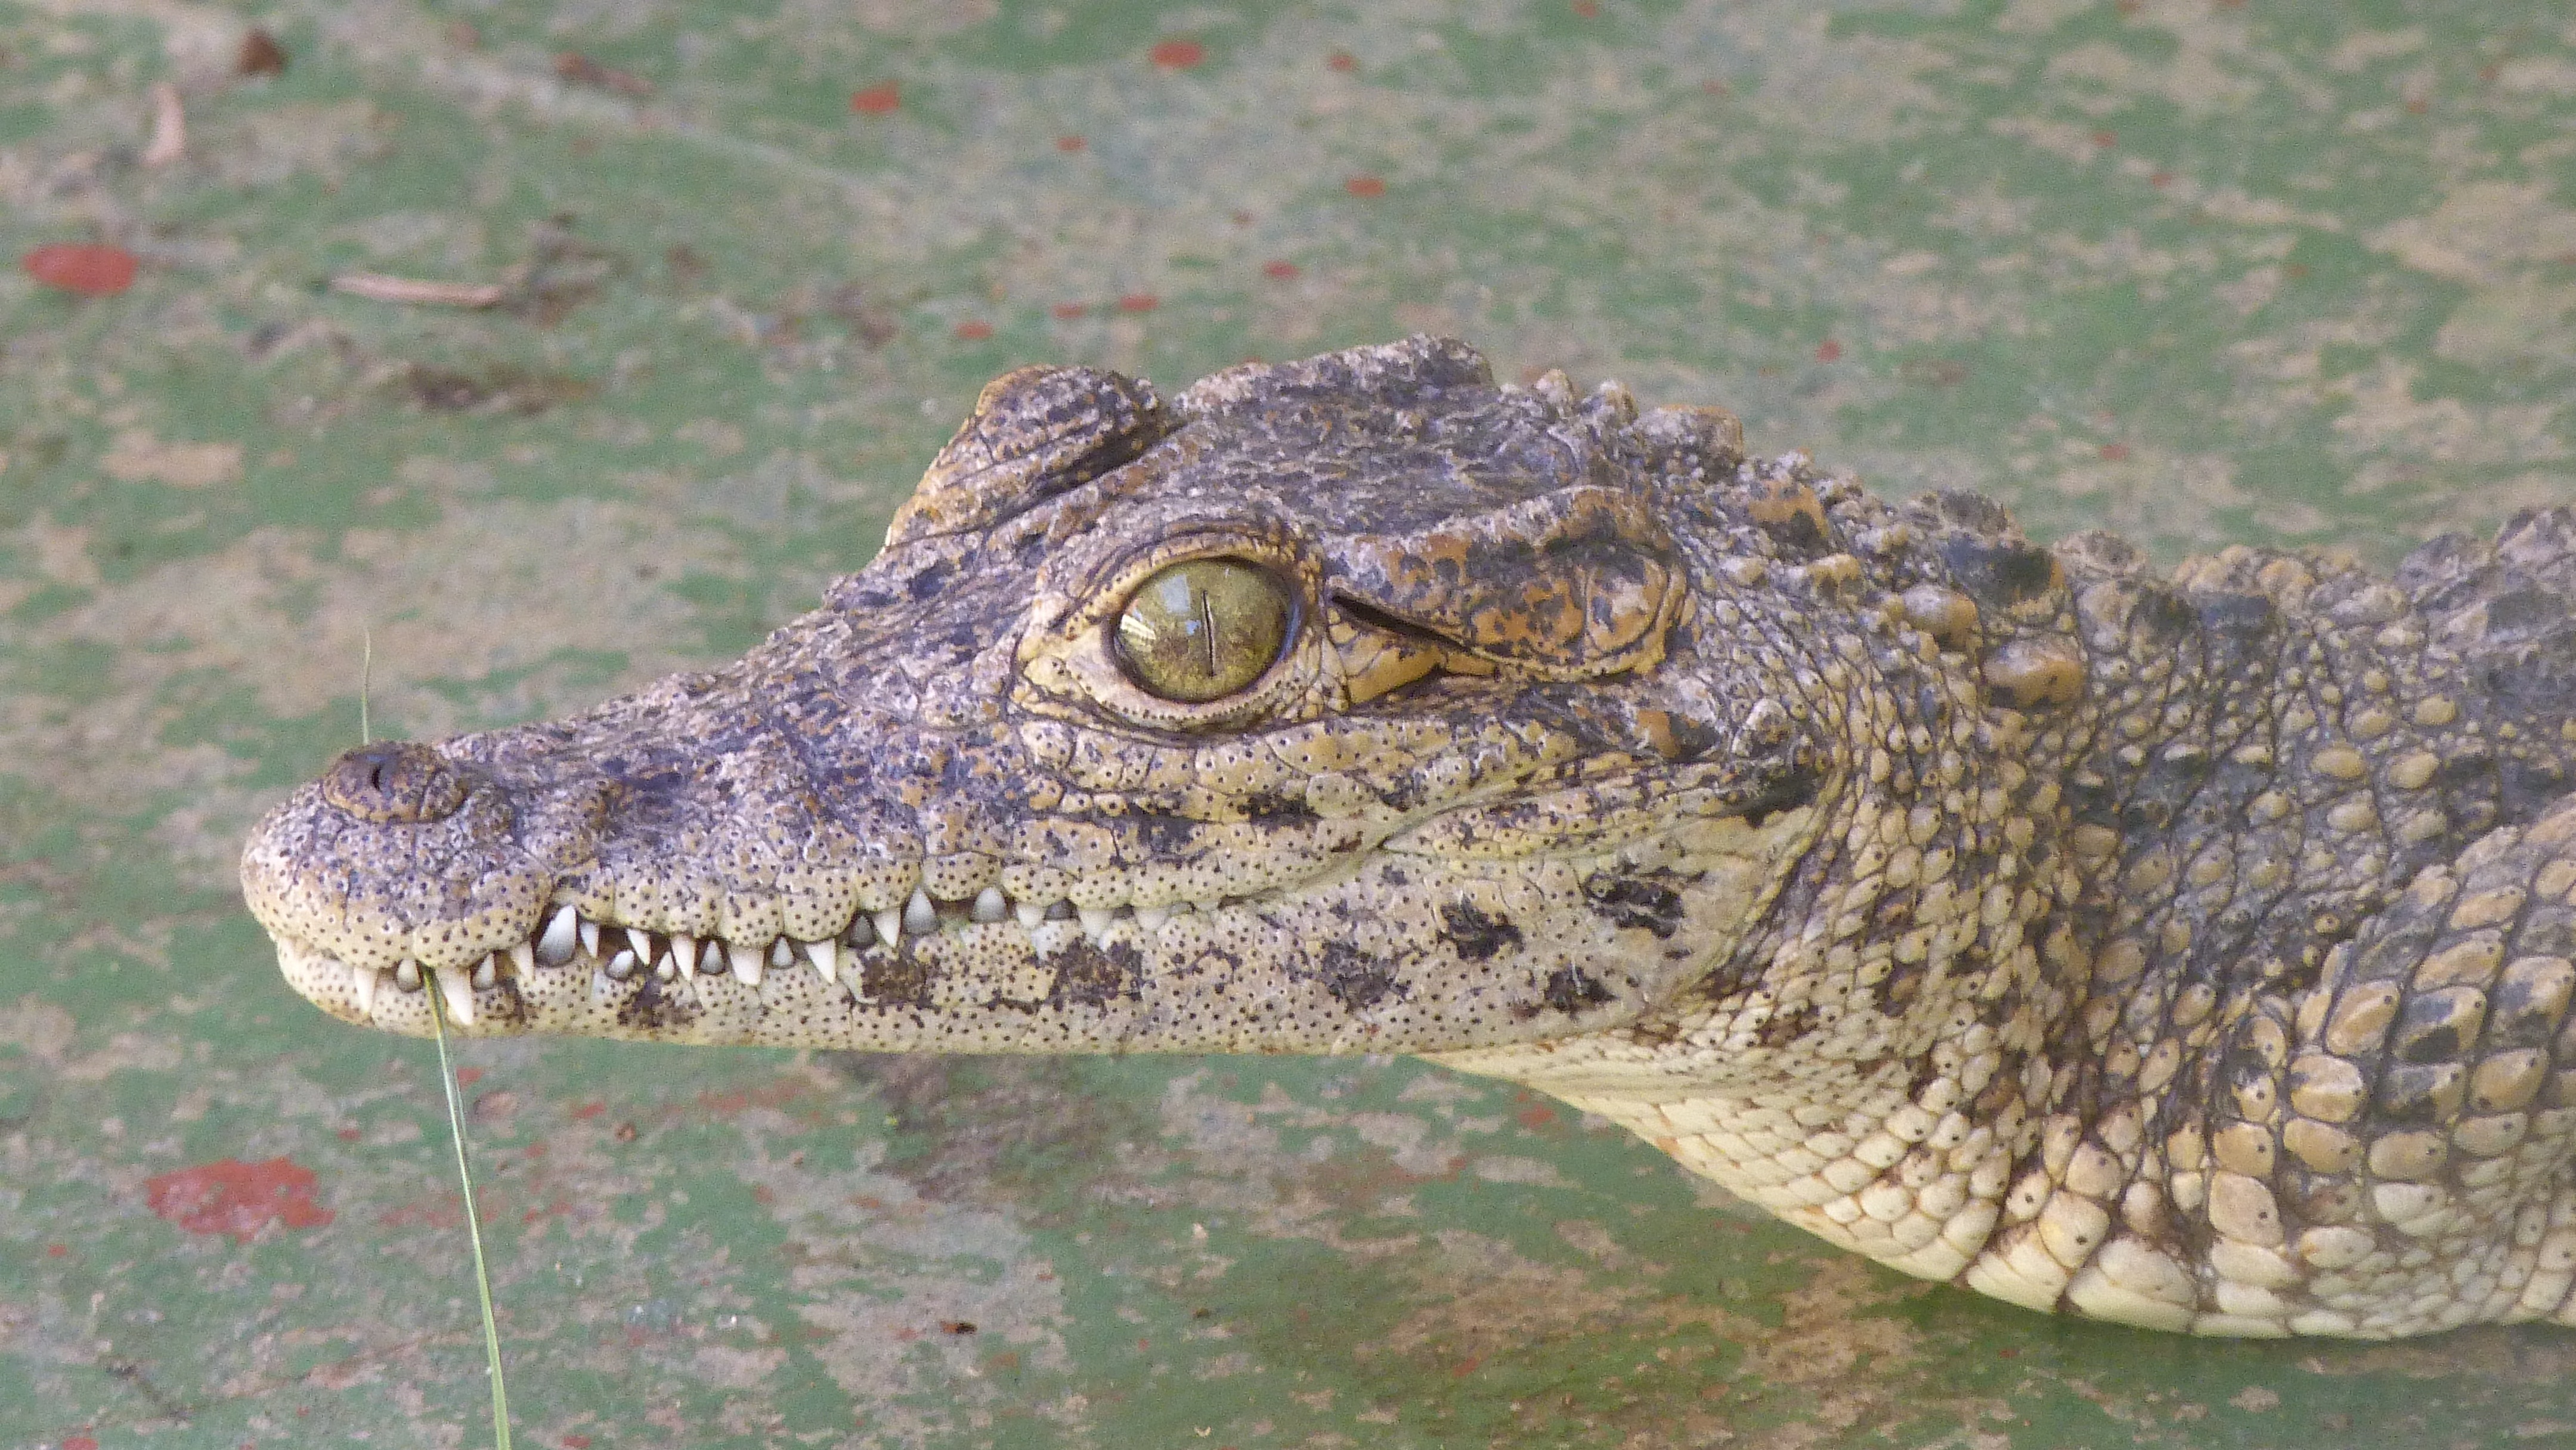
animal, wildlife, young, predator, reptile, scale, fauna, crocodile, alligator, vertebrate, panzer, crocodilia, american alligator, gharial, nile crocodile